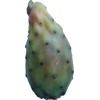
Label: cactus_fruit_green